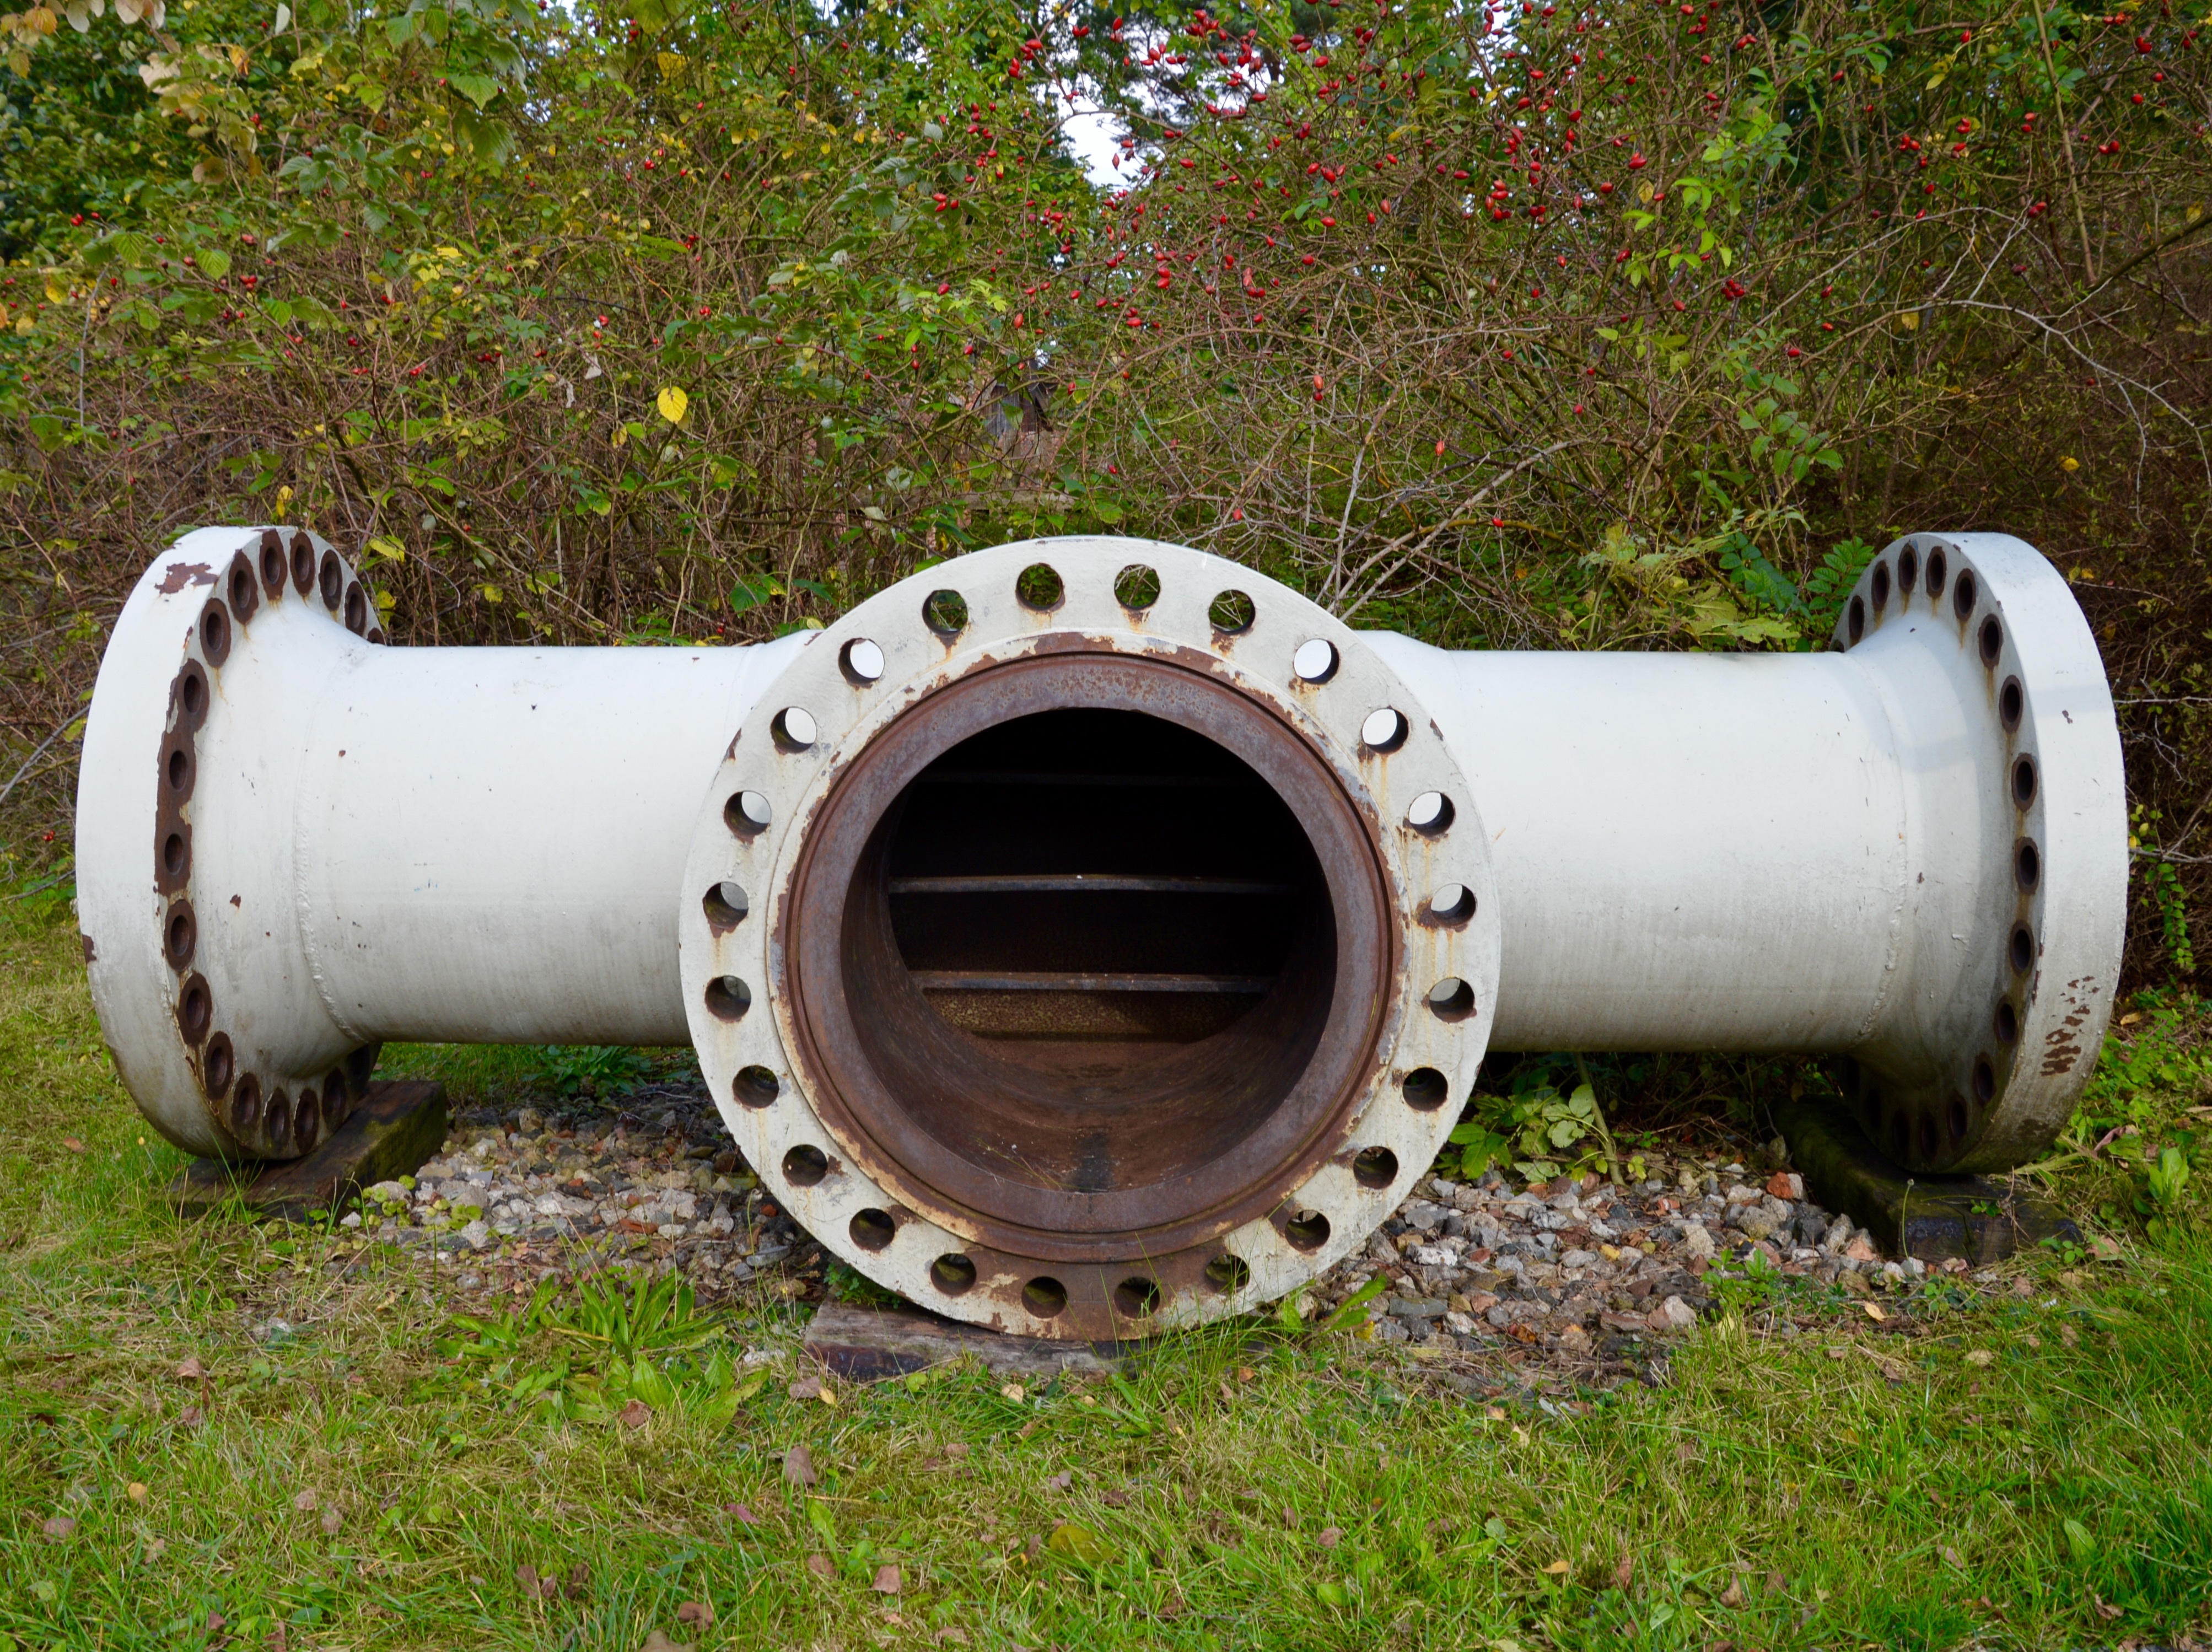
outdoor, wheel, explore, green, red, museum, equipment, metal, industry, nikon, trees, leaves, stones, berries, pipe, naturalgas, germany, gas, cannon, inexplore, oil, holes, lowersaxony, deutscheserdlmuseum, nikond3200, tamron16300mm, germanoilmuseum, wietze, oilmuseum, pipeline, tpiece, man made object, aircraft engine